Fresnes, Val-de-Marne

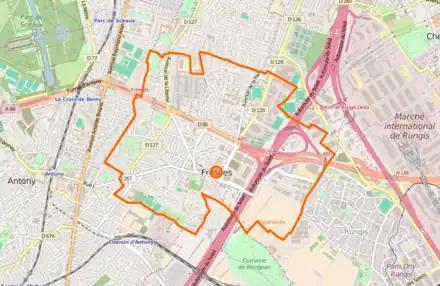
upright 2

Fresnes is served by no station of the Paris Métro, RER, or suburban rail network. The closest station to Fresnes are Antony or La Croix de Berny station on Paris RER line B and Chemin d'Antony station on RER line C. These stations are located in the neighboring commune of Antony, from the town center of Fresnes.